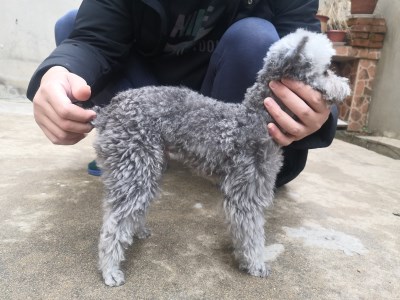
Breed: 7449-n000128-teddy